George DiCenzo

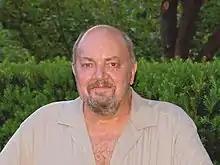
DiCenzo in 2007

George Ralph DiCenzo (April 21, 1940 – August 9, 2010) was an American actor and one-time associate producer of "Dark Shadows". He was in show business for over 30 years, in film, TV, stage, and commercials. DiCenzo played Marty's grandfather Sam Baines in the film "Back to the Future". He also had a minor role in William Peter Blatty's "The Exorcist III".